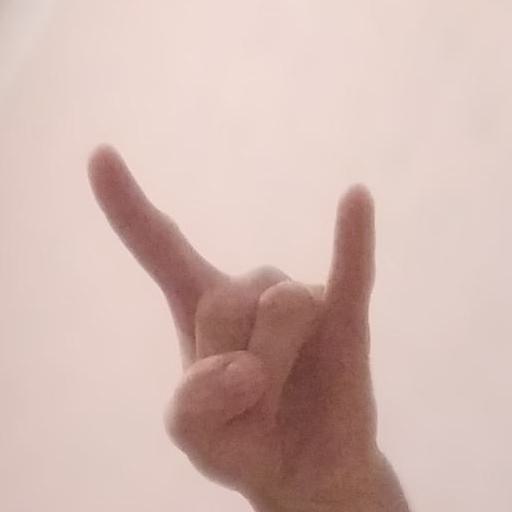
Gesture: rock